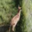
Label: deer